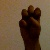
The image shows a hand gesture representing the letter 'E' in Indian Sign Language.